Jabili

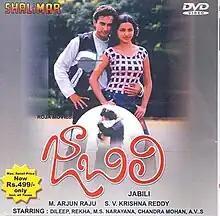

Jabili is a 2001 Indian Telugu-language romantic drama film directed by S. V. Krishna Reddy. The film stars Dilip Thadeshwar and Rekha Vedavyas.